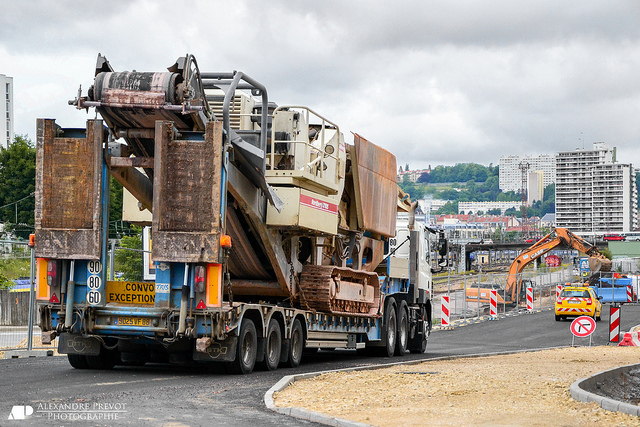
there is a large truck that is carrying many things on it

The huge truck is carrying a construction tractor on it's bed.

A large truck with tractors on the back of it's trailer.